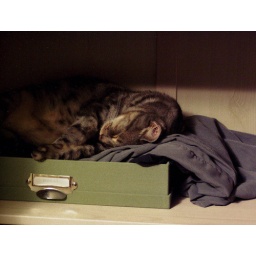
yet another cat in yet another box